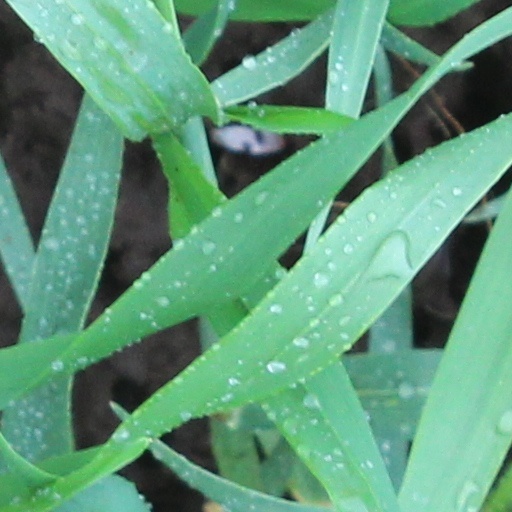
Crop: wheat